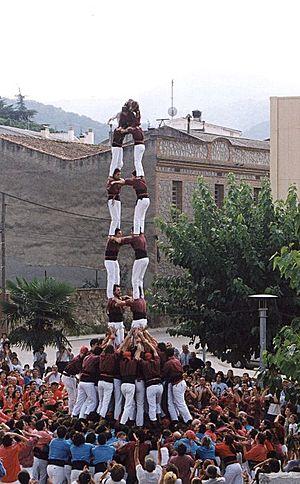
Cet article recense les pratiques inscrites au patrimoine culturel immatériel en Espagne.